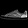
Label: Sneaker